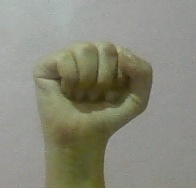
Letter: saad